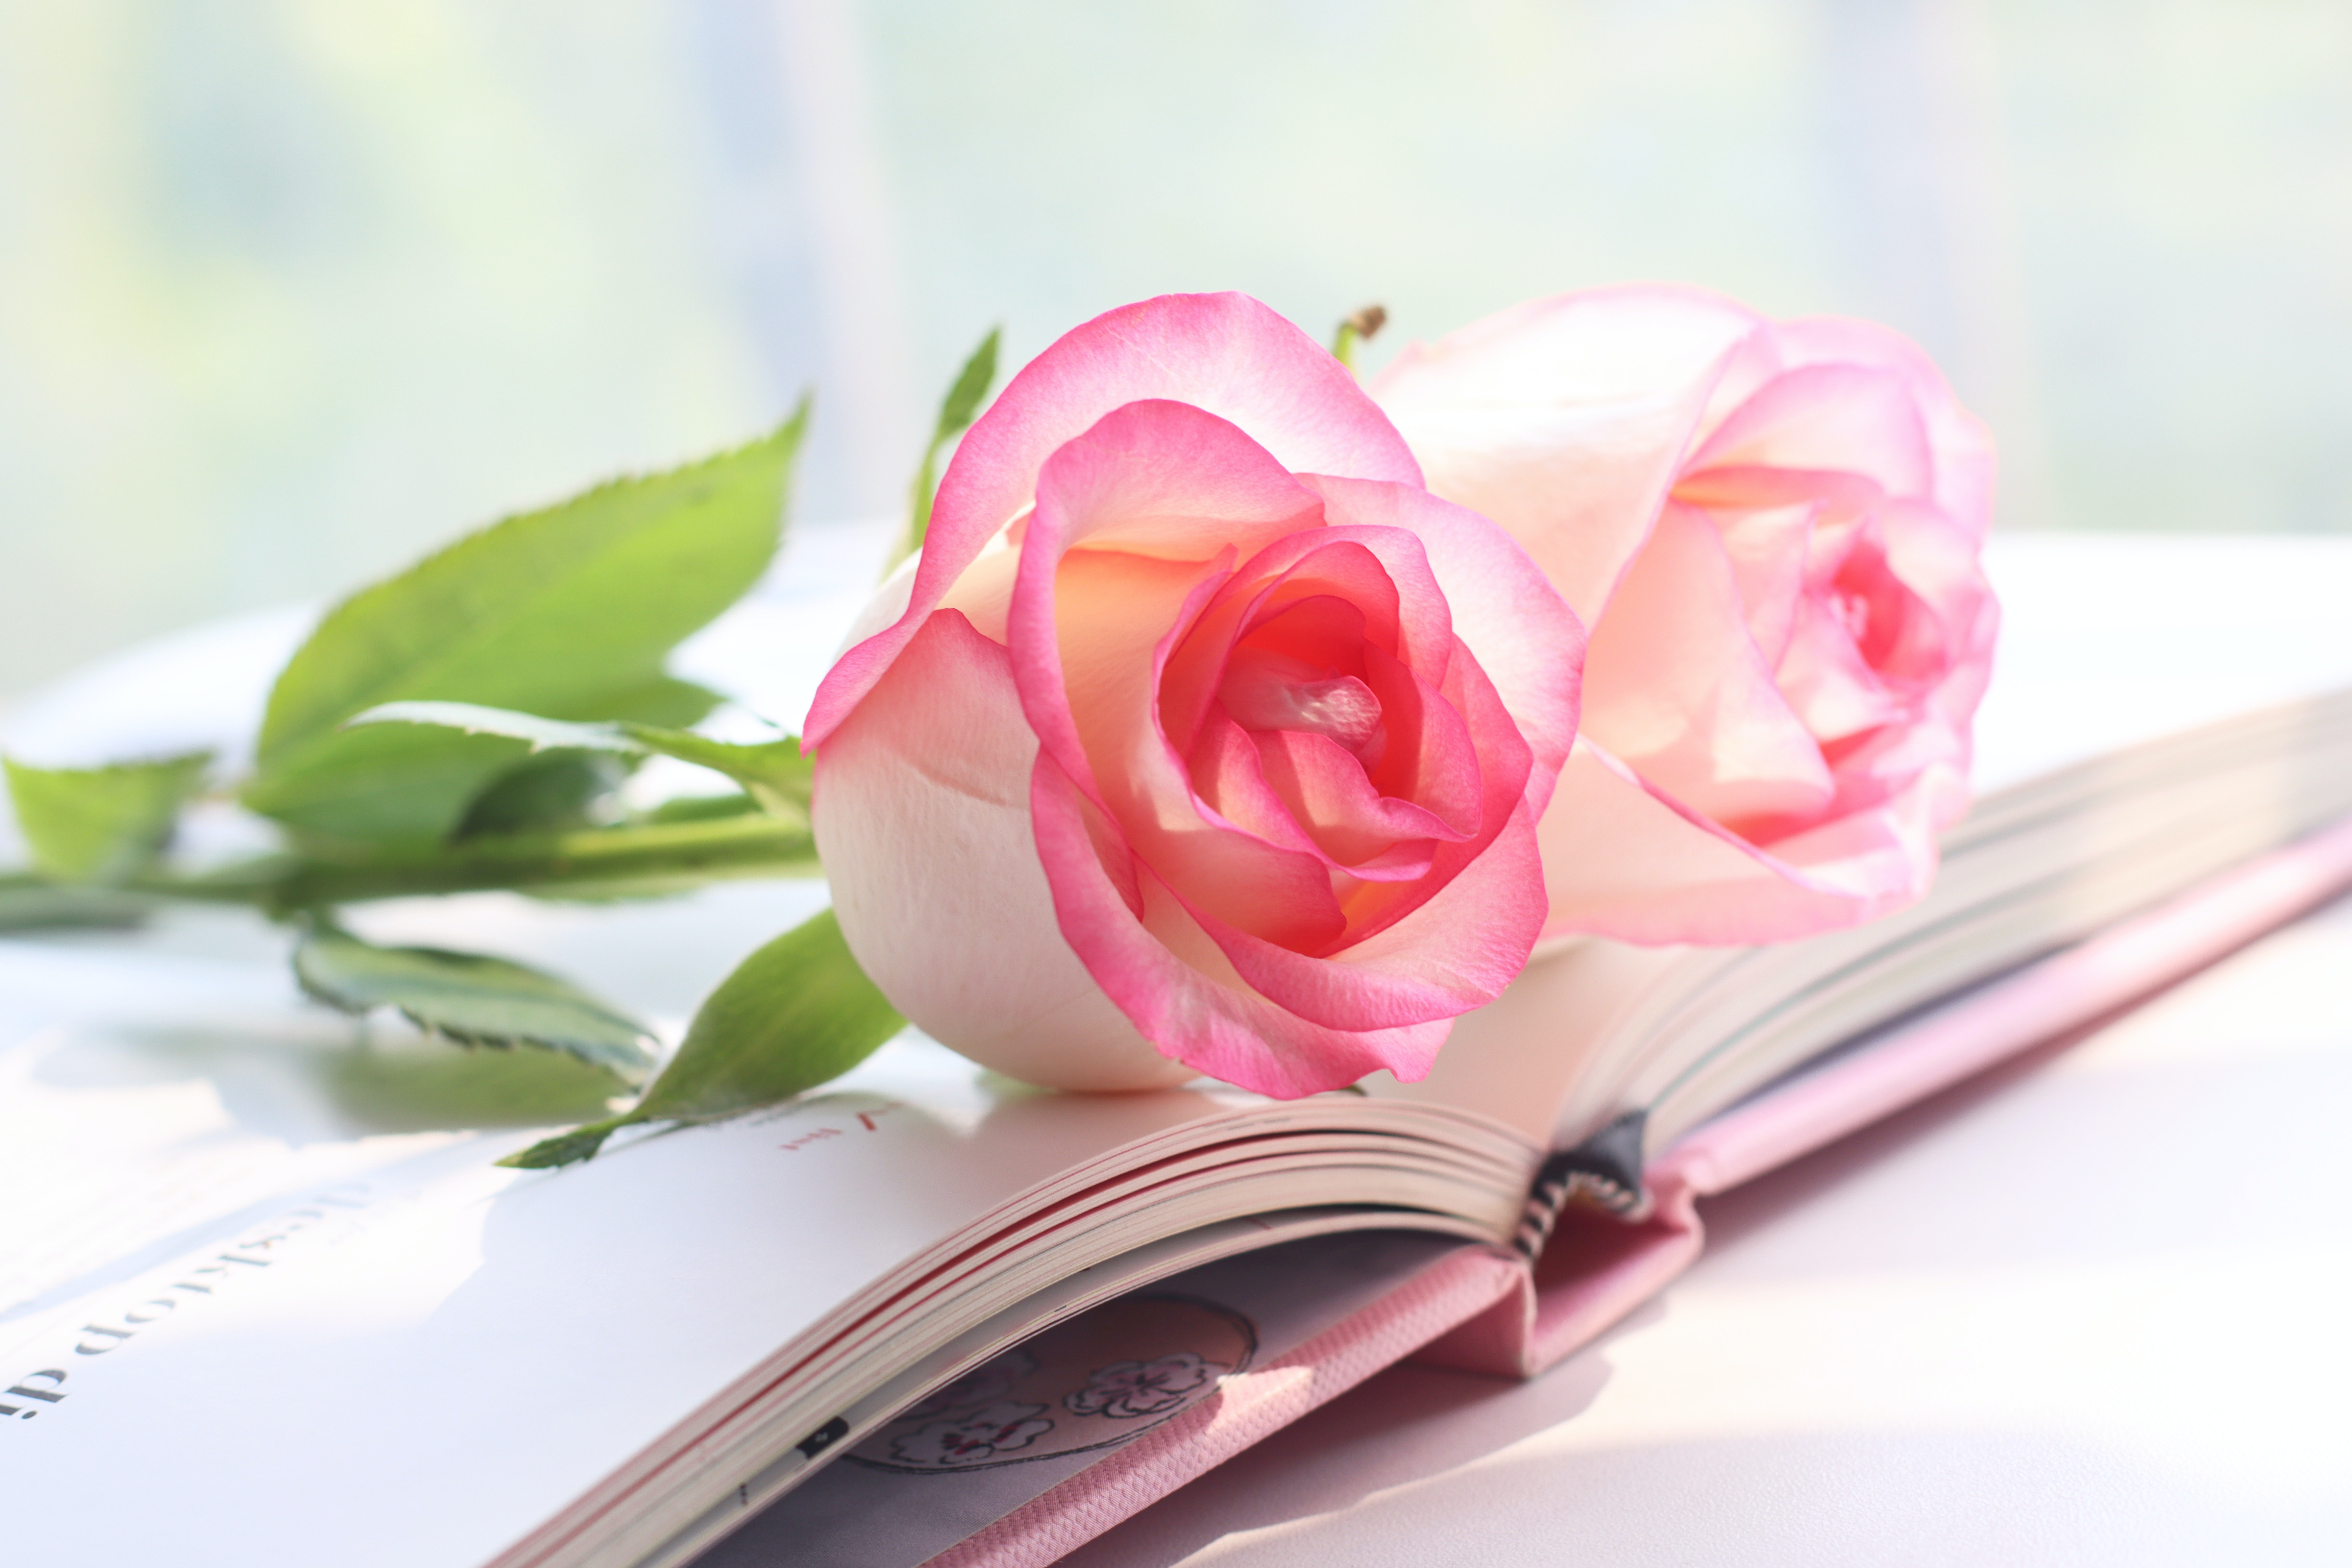
flower, petal, Hybrid tea rose, window, plant, pink, rose, artificial flower, wedding ceremony supply, magenta, garden roses, flower arranging, rose order, rose family, floribunda, event, bouquet, cut flowers, peach, flowering plant, carmine, floral design, floristry, fashion accessory, still life photography, plant stem, Pedicel, hair accessory, still life, rosa centifolia, paper, paper product